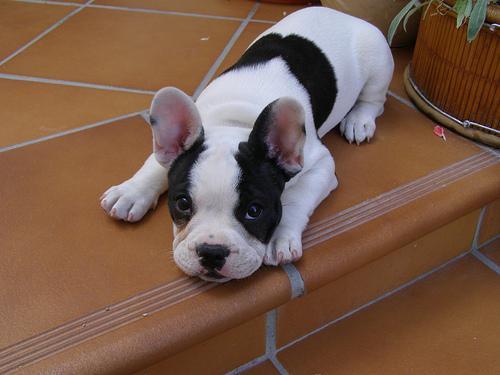
French_bulldog